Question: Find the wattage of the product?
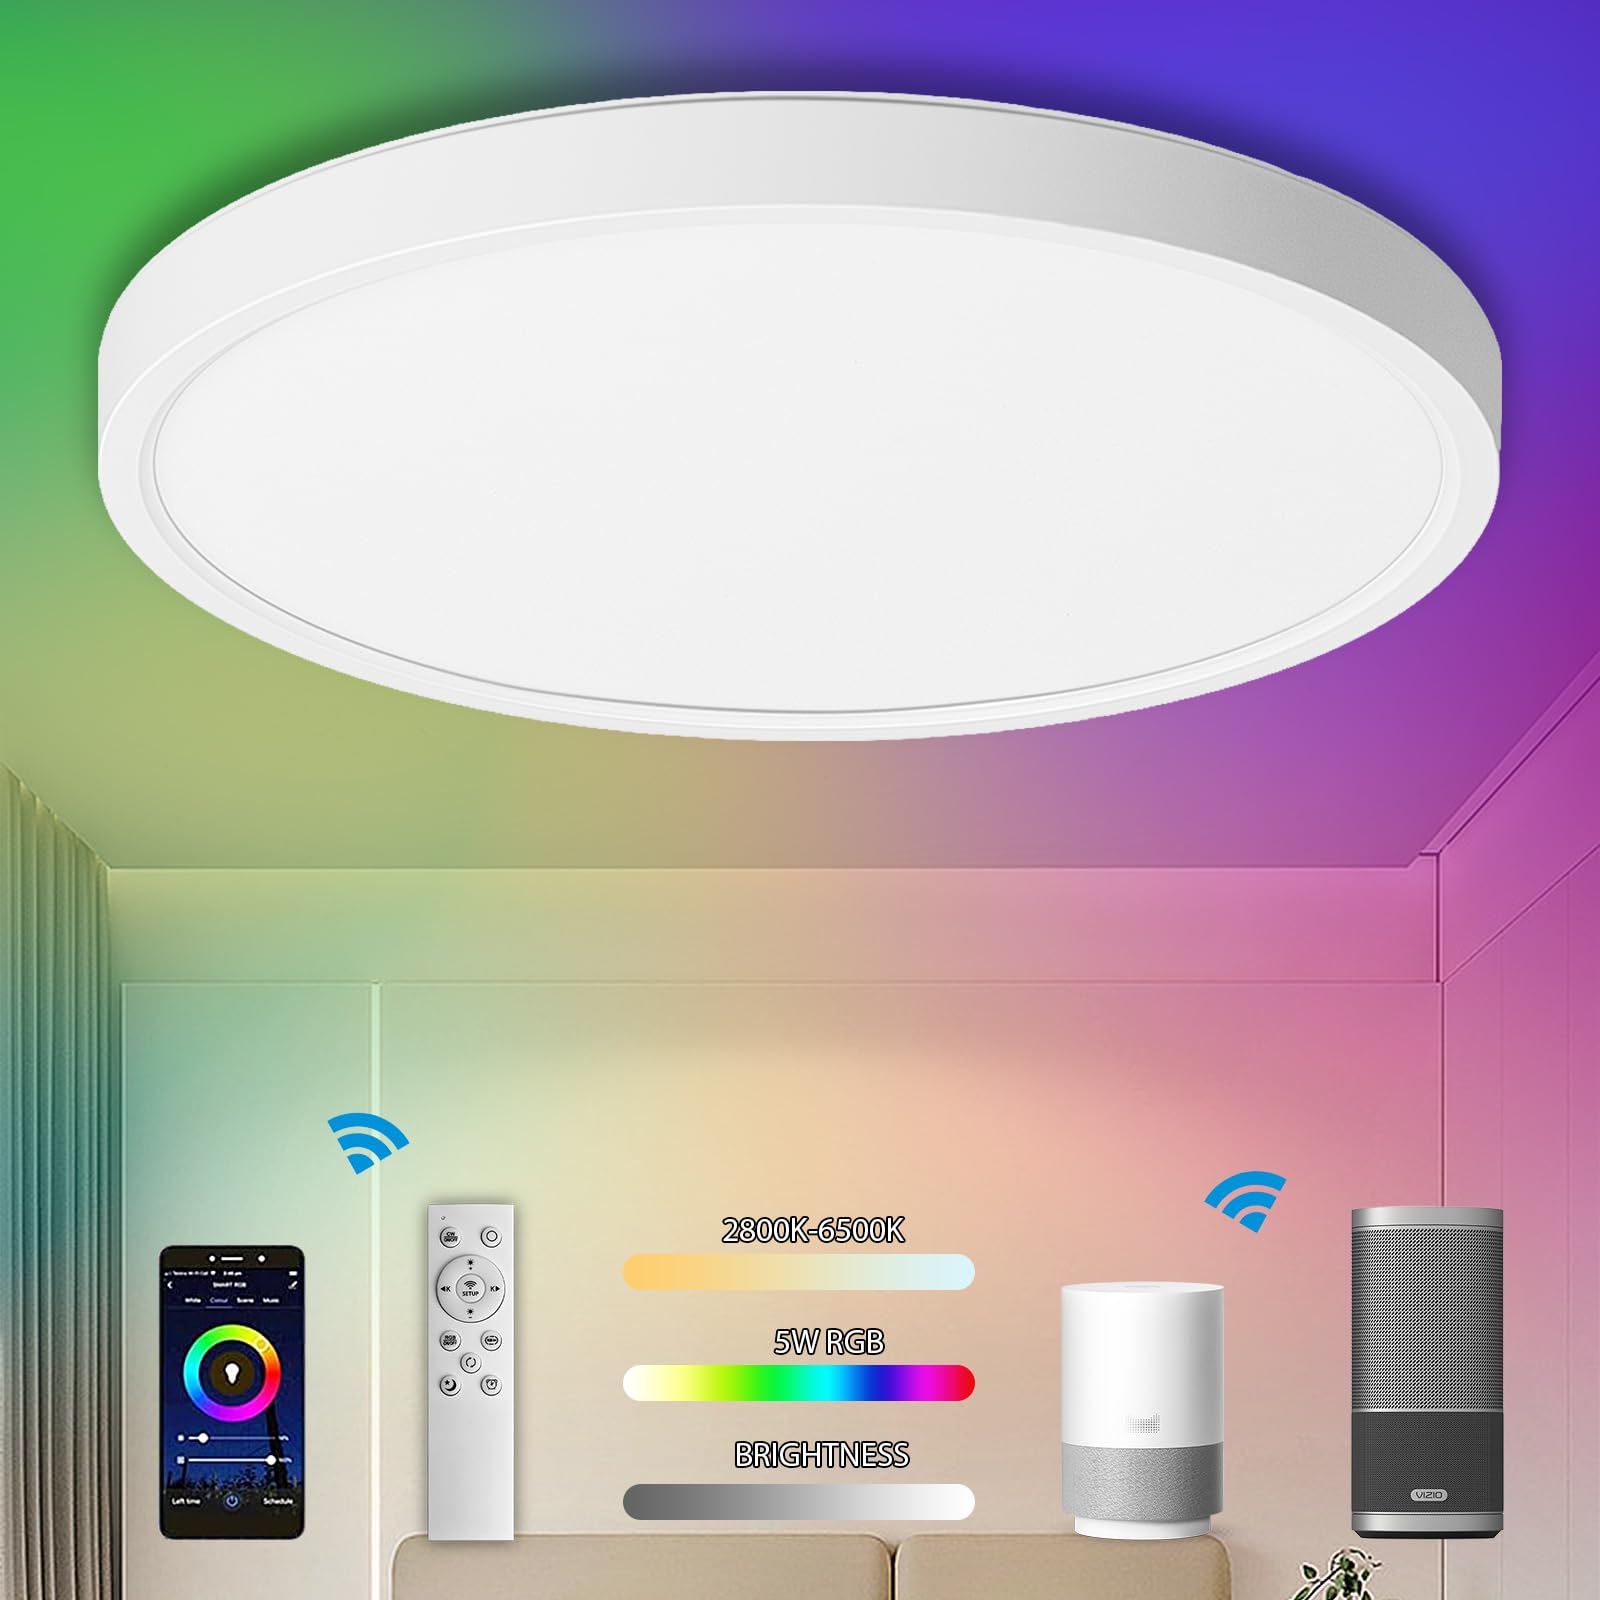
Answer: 5.0 watt